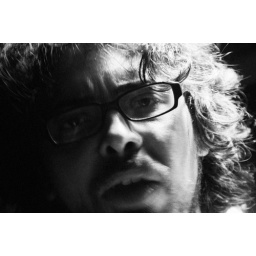
man in black and white